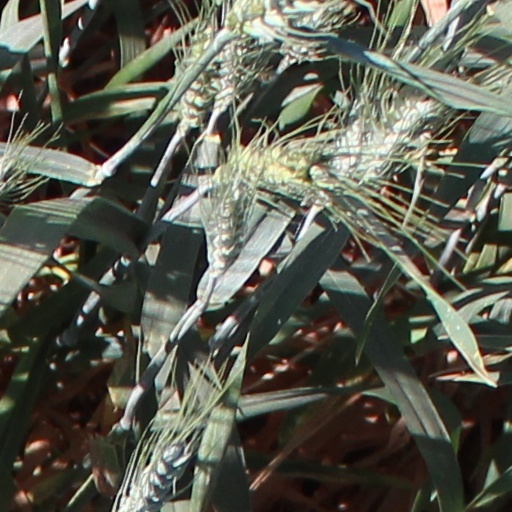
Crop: wheat